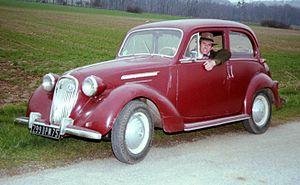
Simca 8 immat Paris